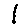
Label: 1